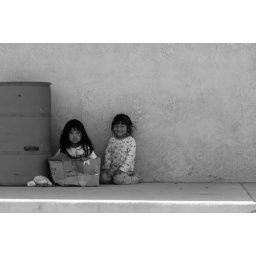
The girl in the box had been smiling until she noticed me take her picture.